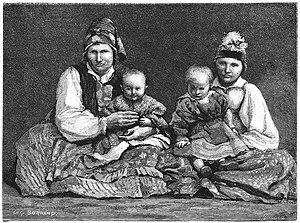
Les Doukhobors sont une communauté chrétienne d'origine russe, vivant au Canada et en Géorgie. Eux-mêmes appellent leur organisation « Union des Communautés spirituelles du Christ »...